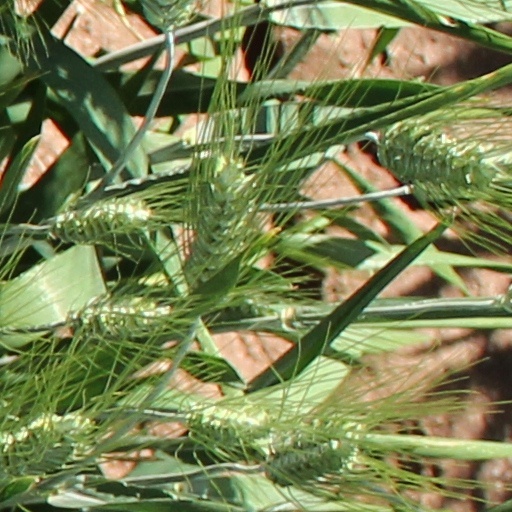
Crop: wheat